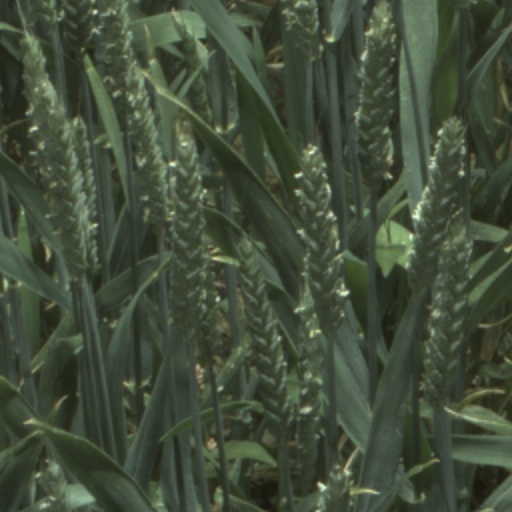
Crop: wheat